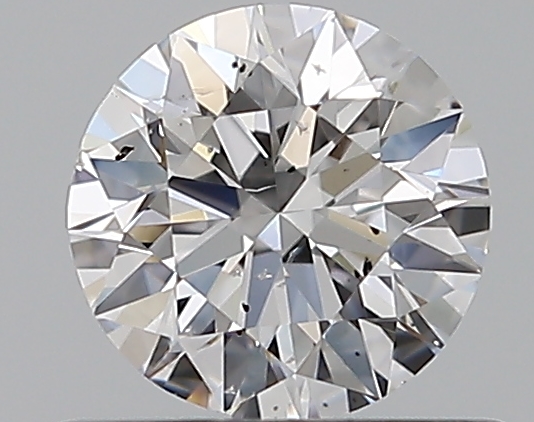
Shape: round
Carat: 0.5
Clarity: SI1
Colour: D
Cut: VG
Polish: EX
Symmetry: GD
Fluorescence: N
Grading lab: GIA
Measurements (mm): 5.03 x 5.09 x 3.17